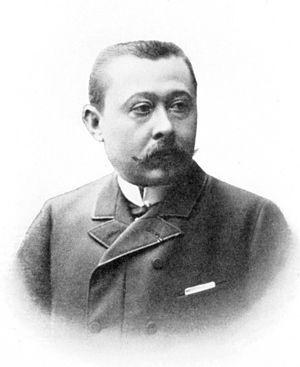
Jean Léo Testut, né le 22 mars 1849 à Saint-Avit-Sénieur et mort le 16 janvier 1925 à Bordeaux est un médecin et anatomiste français. Il fut professeur d'anatomie à Lyon : on lui doit un traité d'anatomie célèbre qui reste une référence dans cette discipline, rédigé en collaboration avec son élève Latarjet.